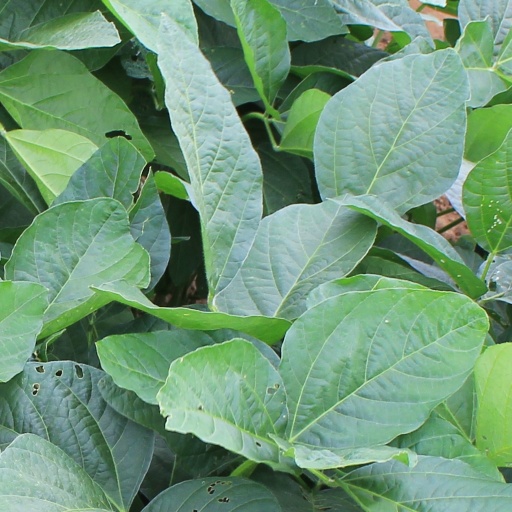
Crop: soybean